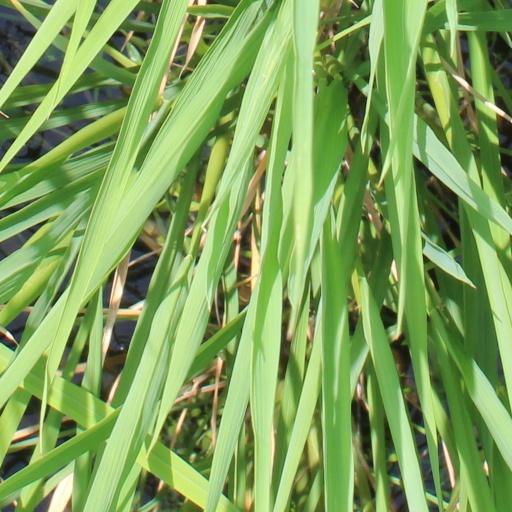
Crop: rice